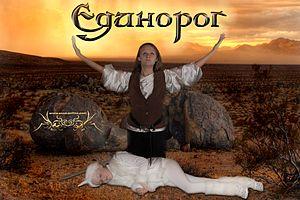
""licorne"". Fantaisie comédie musicale rock du groupe ""ESSE"" - ""le Chemin sans retour"" d'après la saga d'A.Sapkovsky ""Sorceleur"". L'affiche officielle. La scène 10. Daria Pronina (Cirilla Fiona Elen Riannon (Ciri, l'Hirondelle, Zireael), Mikhaïl Pronin (licorne). La photo - Iury Osadtchy. La retouche - Anastasia Vorotnikova Čeština: ""jednorožec"" Fantasy Rock hudební ""Cesta, ze které není návratu"", na základě sága A. Sapkowského ""Zaklínač"". Oficiální plakát. Scene 10. Daria Pronina (Cirilla Fiona Elen Riannon z Cintry (Ciri, Vlaštovka, Zireael), Mikhail Pronin (Jednorožec). Fotografie - Yuri Osadchy. Retuš - Anastasia Vorotnikova Español: ""Unicornio"". Fantasía musical de rock ""el Camino sin vuelta atrás"" por los motivos de la saga De A.Sapkovsky de ""The Witcher"". El póster. La escena 10. Daria Pronina (Cirilla Fiona Elen Riannon (Ciri, la Golondrina, Zireael), Mijaíl Pronin (Unicornio). El fotógrafo - Yuri Osadchy. Foto - Yuri Osadchy. Retoque - Anastasia Vorotnikova Italiano: ""Unicorno"". Fantasia il musicale ""Strada Irrevocabilmente"", basato sulla saga di A.Sapkovsky ""The Witcher"". El póster oficial. La escena 10. Darya Pronina (Cirilla Fiona Elaine Riannon (Ciri, Rondine, Zireael), Mikhail Pronin (Unicorno). Foto - Yuri Osadchy. Ritocco - Anastasia Vorotnikova"